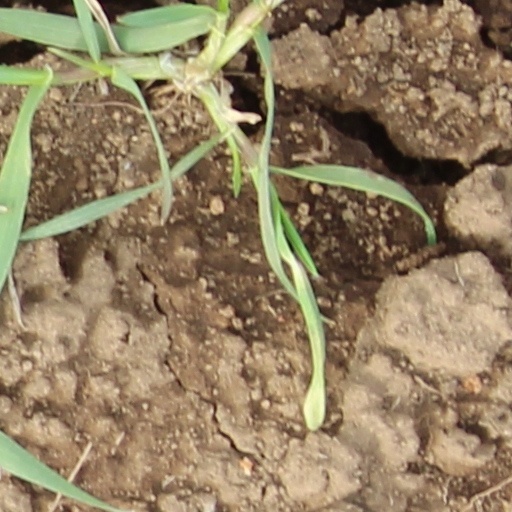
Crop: wheat